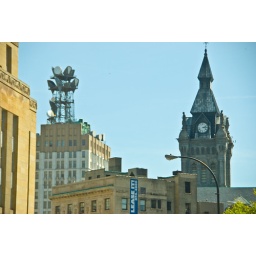
bueatiful old clock tower &amp;amp; ugly cell tower in downtown Buffalo